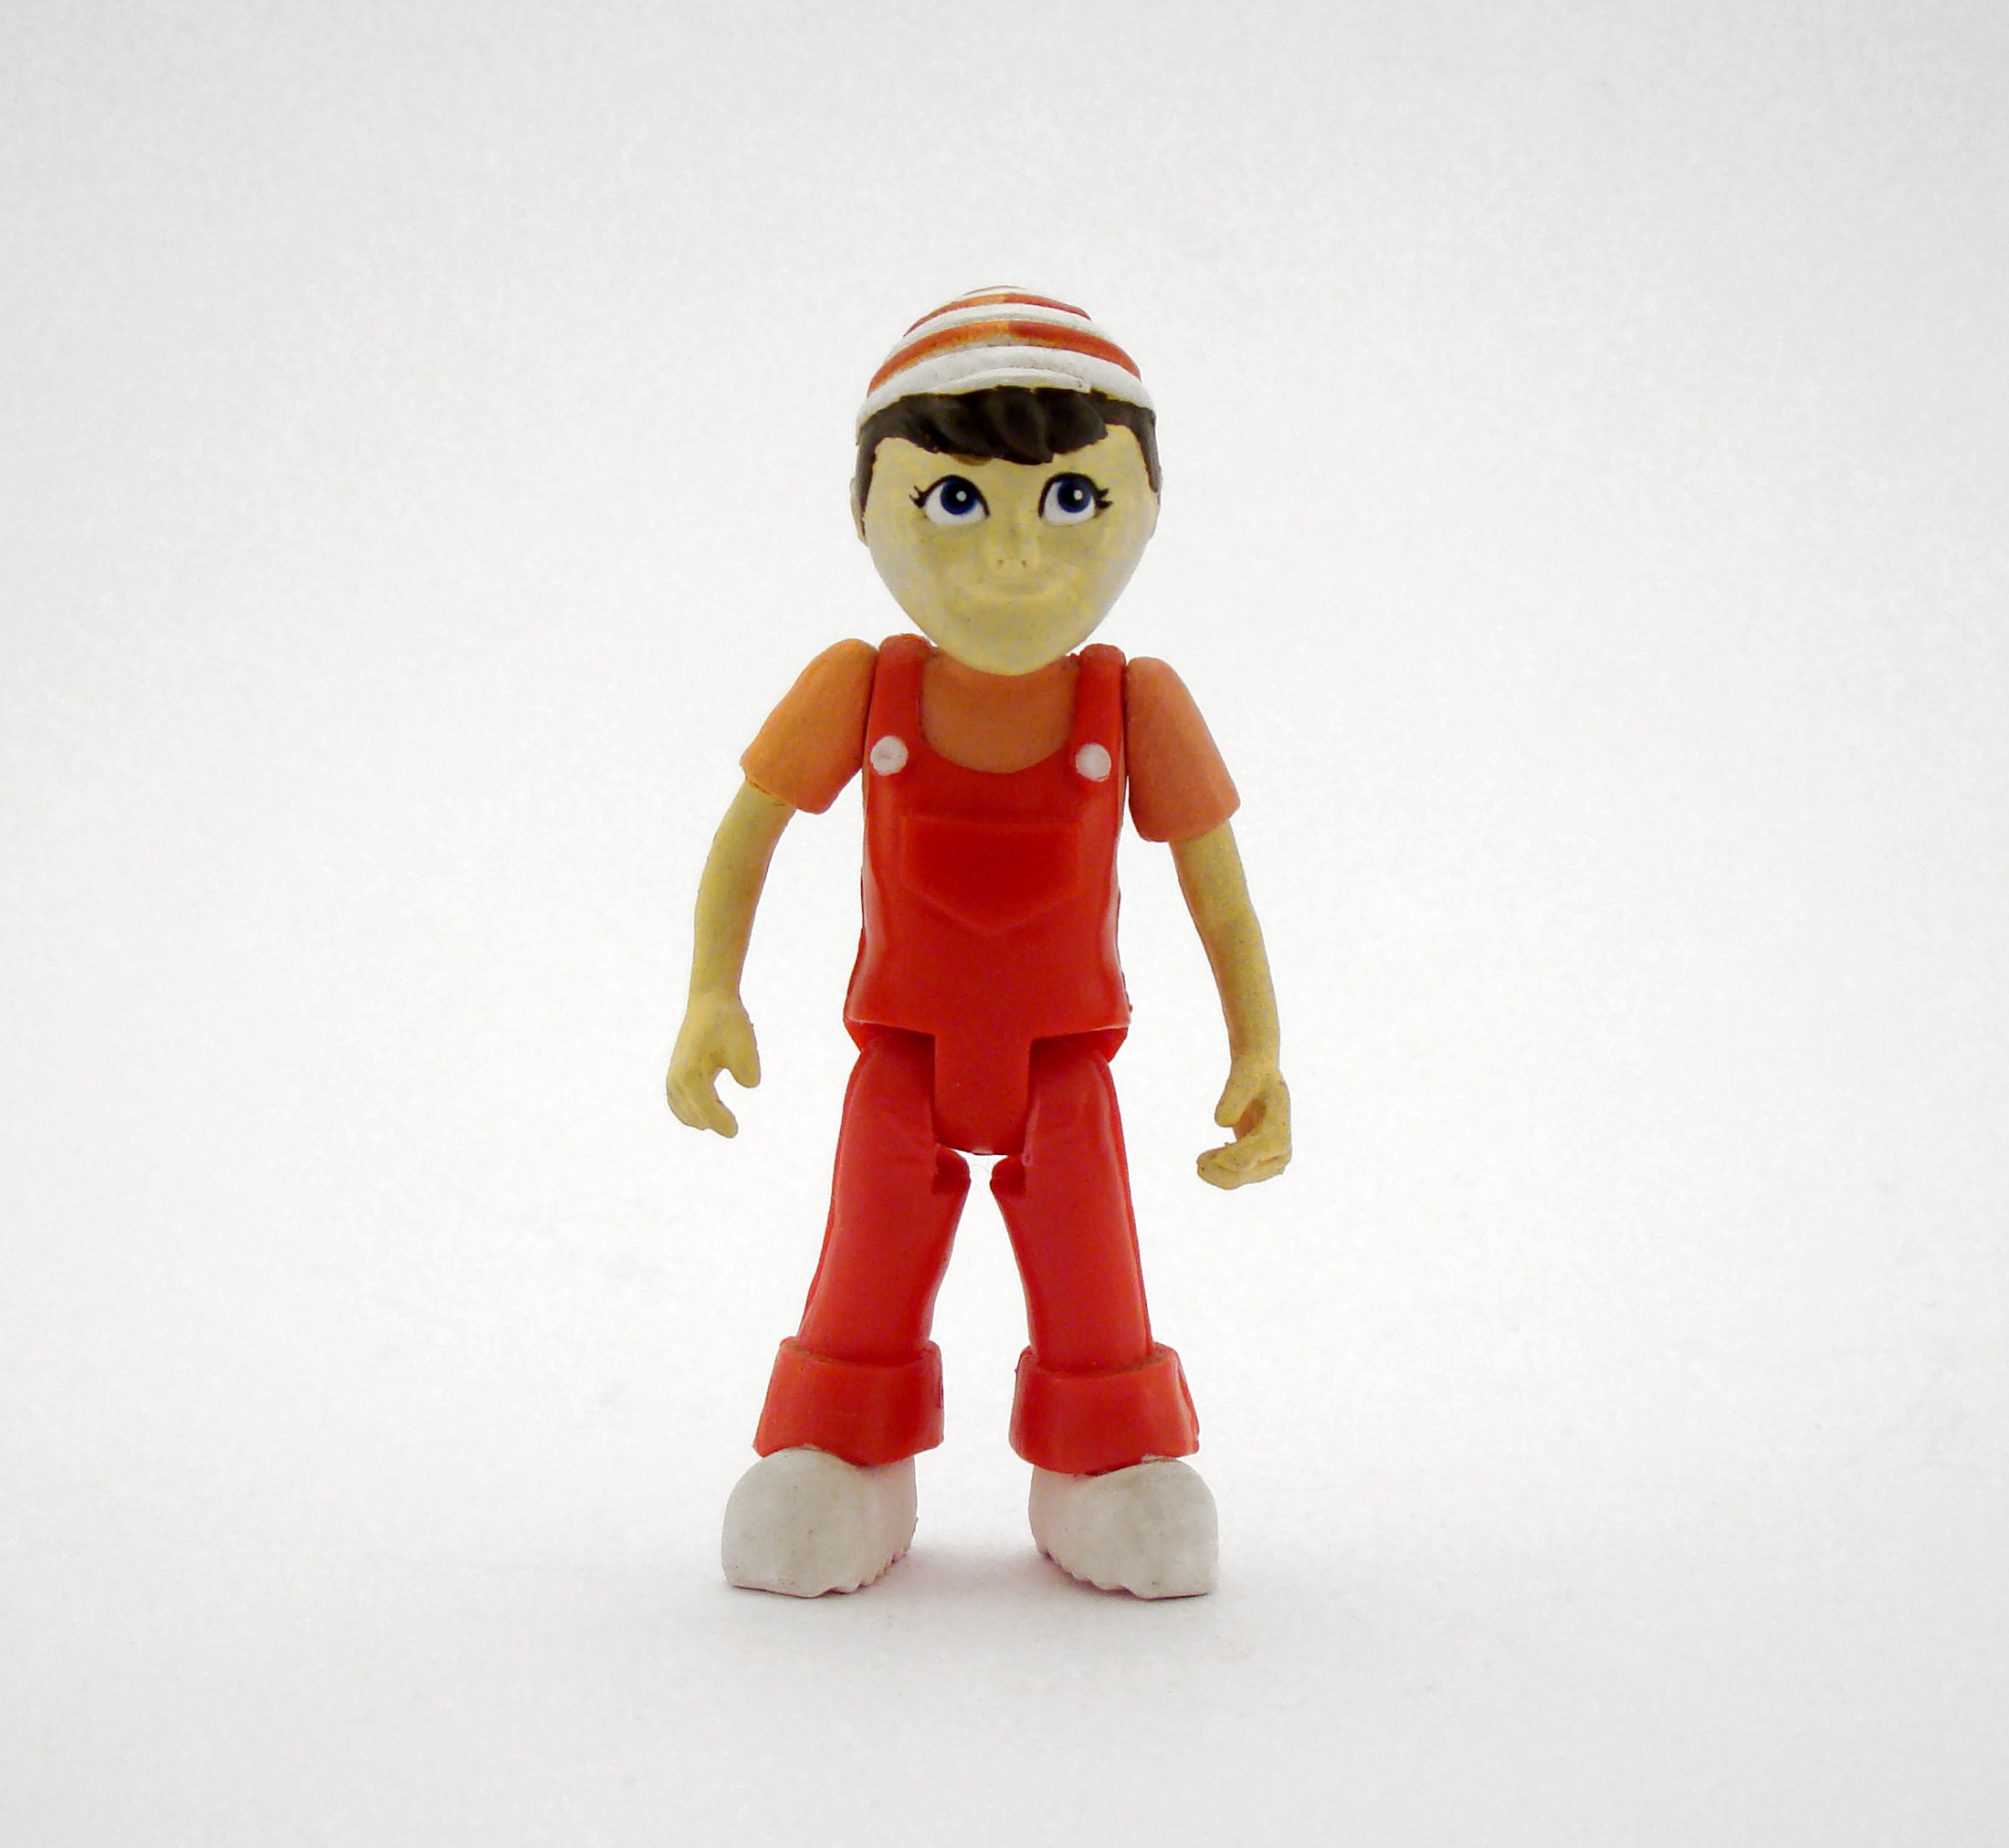
play, retro, toy, product, drawing, figurine, snowman, plush, action figure, cartoon, characters, white background, stuffed toy